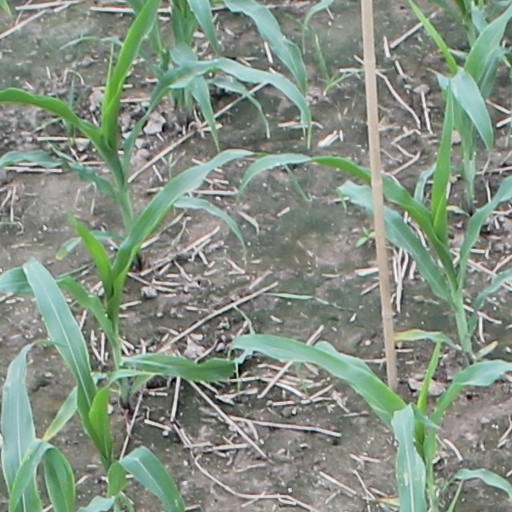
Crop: maize; corn